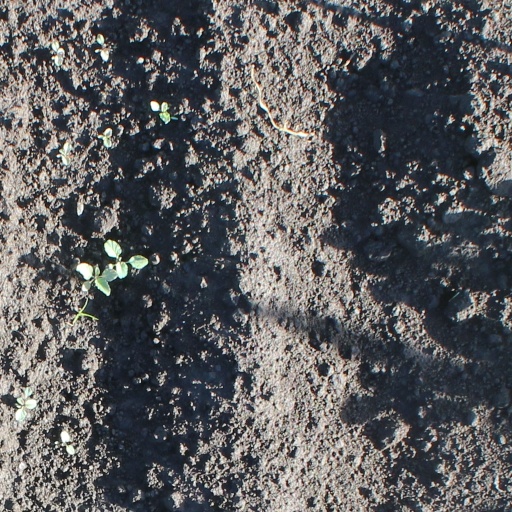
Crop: soybean